Cremona (crater)

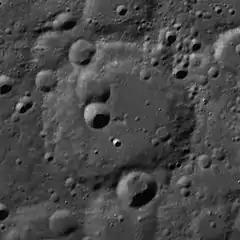
LRO mosaic

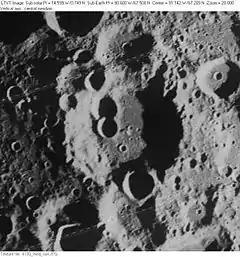
Lunar Orbiter 4 image

Cremona is a lunar impact crater that is located along the north-northwestern limb of the Moon. From the Earth this crater is viewed from the side, and the visibility is affected by libration effects. To be viewed in any detail, this crater must be seen or photographed from orbit. It is located midway between the crater Boole to the south-southeast and, on the far side of the Moon, the crater Lindblad.